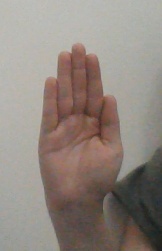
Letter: seen